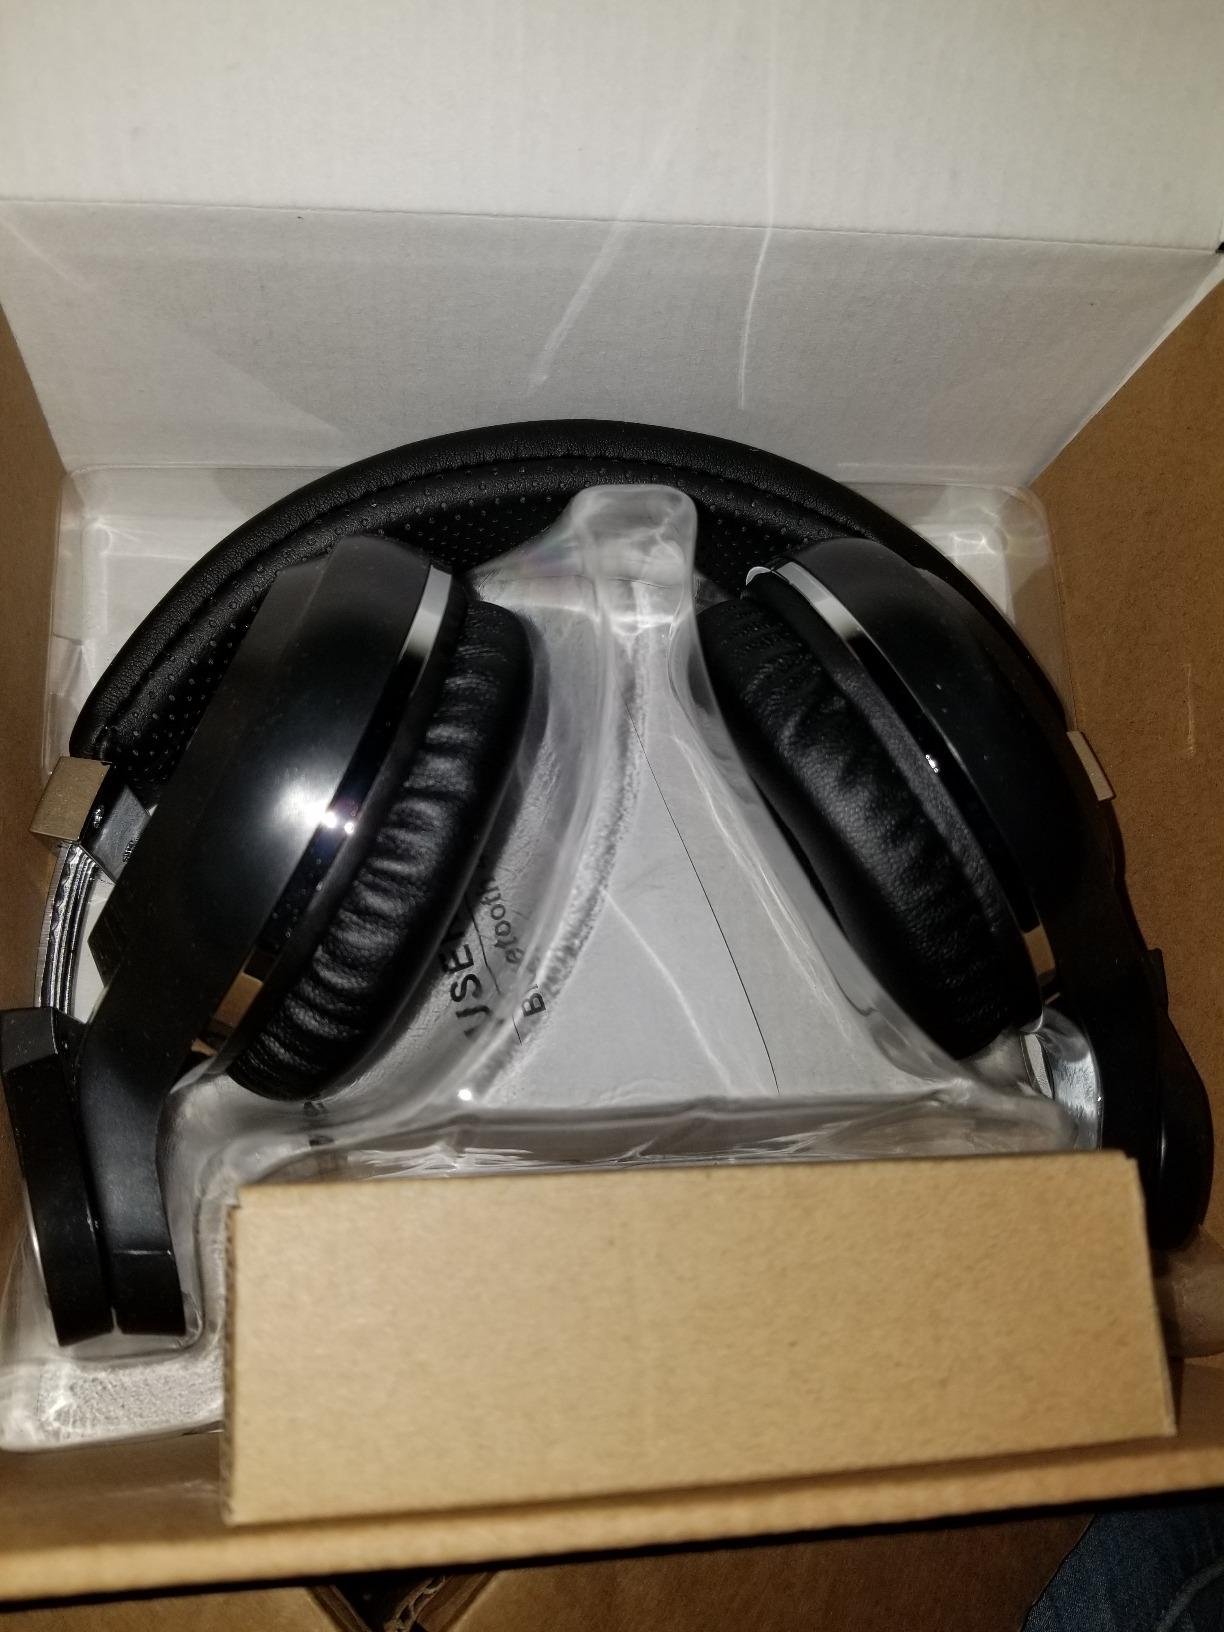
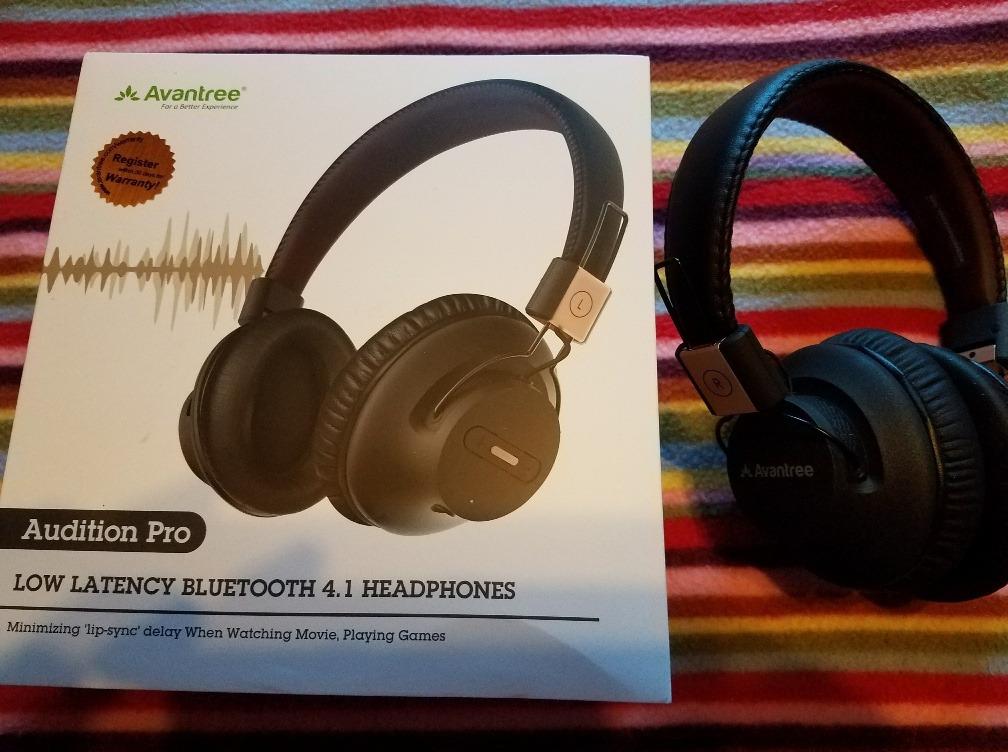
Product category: headphones
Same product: no